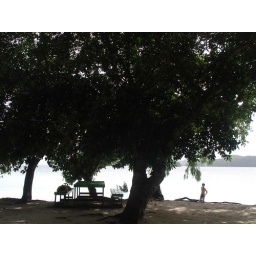
the only beach open to tourists in the rock islands, all the others you have to show proof of residency